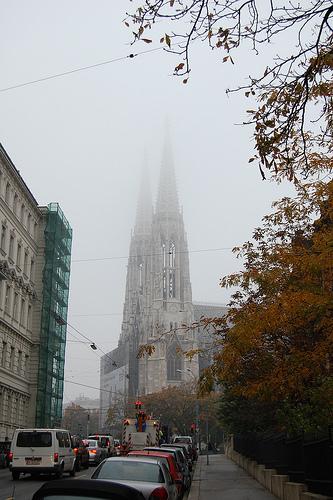
Weather: foggy or hazy